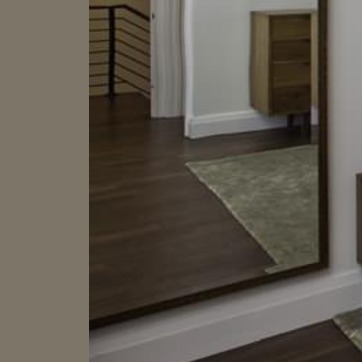
Material: mirror